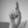
ASL letter: D